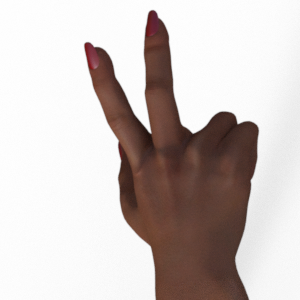
Label: scissors